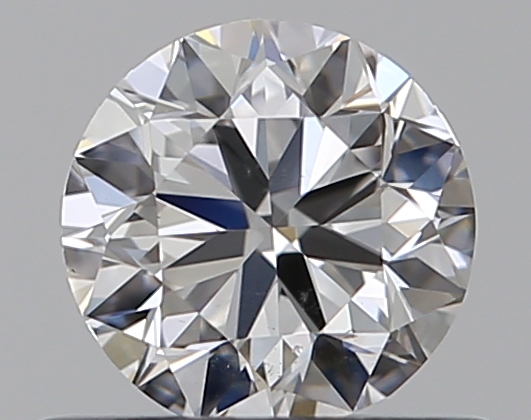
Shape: round
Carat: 0.5
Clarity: VS2
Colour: E
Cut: VG
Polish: EX
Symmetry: GD
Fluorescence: N
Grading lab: GIA
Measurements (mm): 4.95 x 4.99 x 3.15